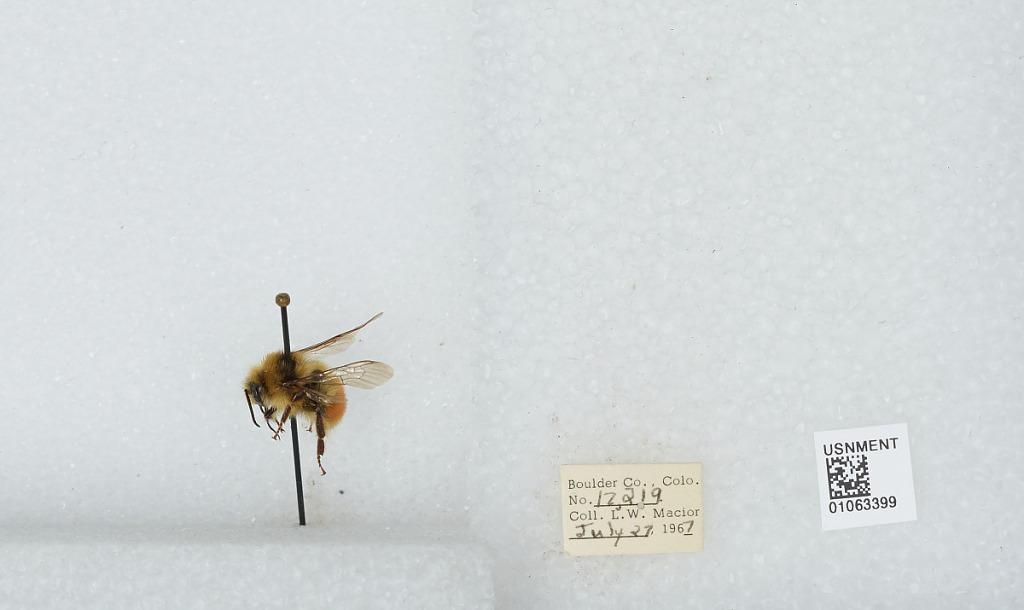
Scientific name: Bombus (Pyrobombus) bifarius Cresson
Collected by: L. Macior
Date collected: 1967-7-27
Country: United States
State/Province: Colorado
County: Boulder
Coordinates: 40.0017, -105.308